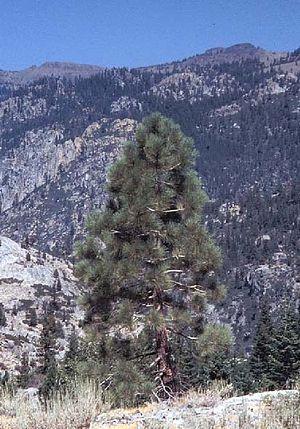
37° 05′ N, 119° 09′ O